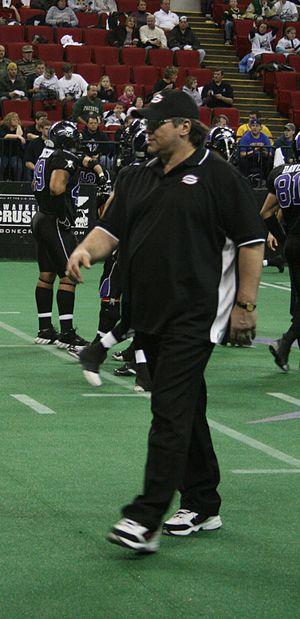
Stephen Douglas « Steve » McMichael, né le 17 octobre 1957 à Houston, est un américain, joueur de football américain ayant évolué au poste de defensive tackle.